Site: brandenburg
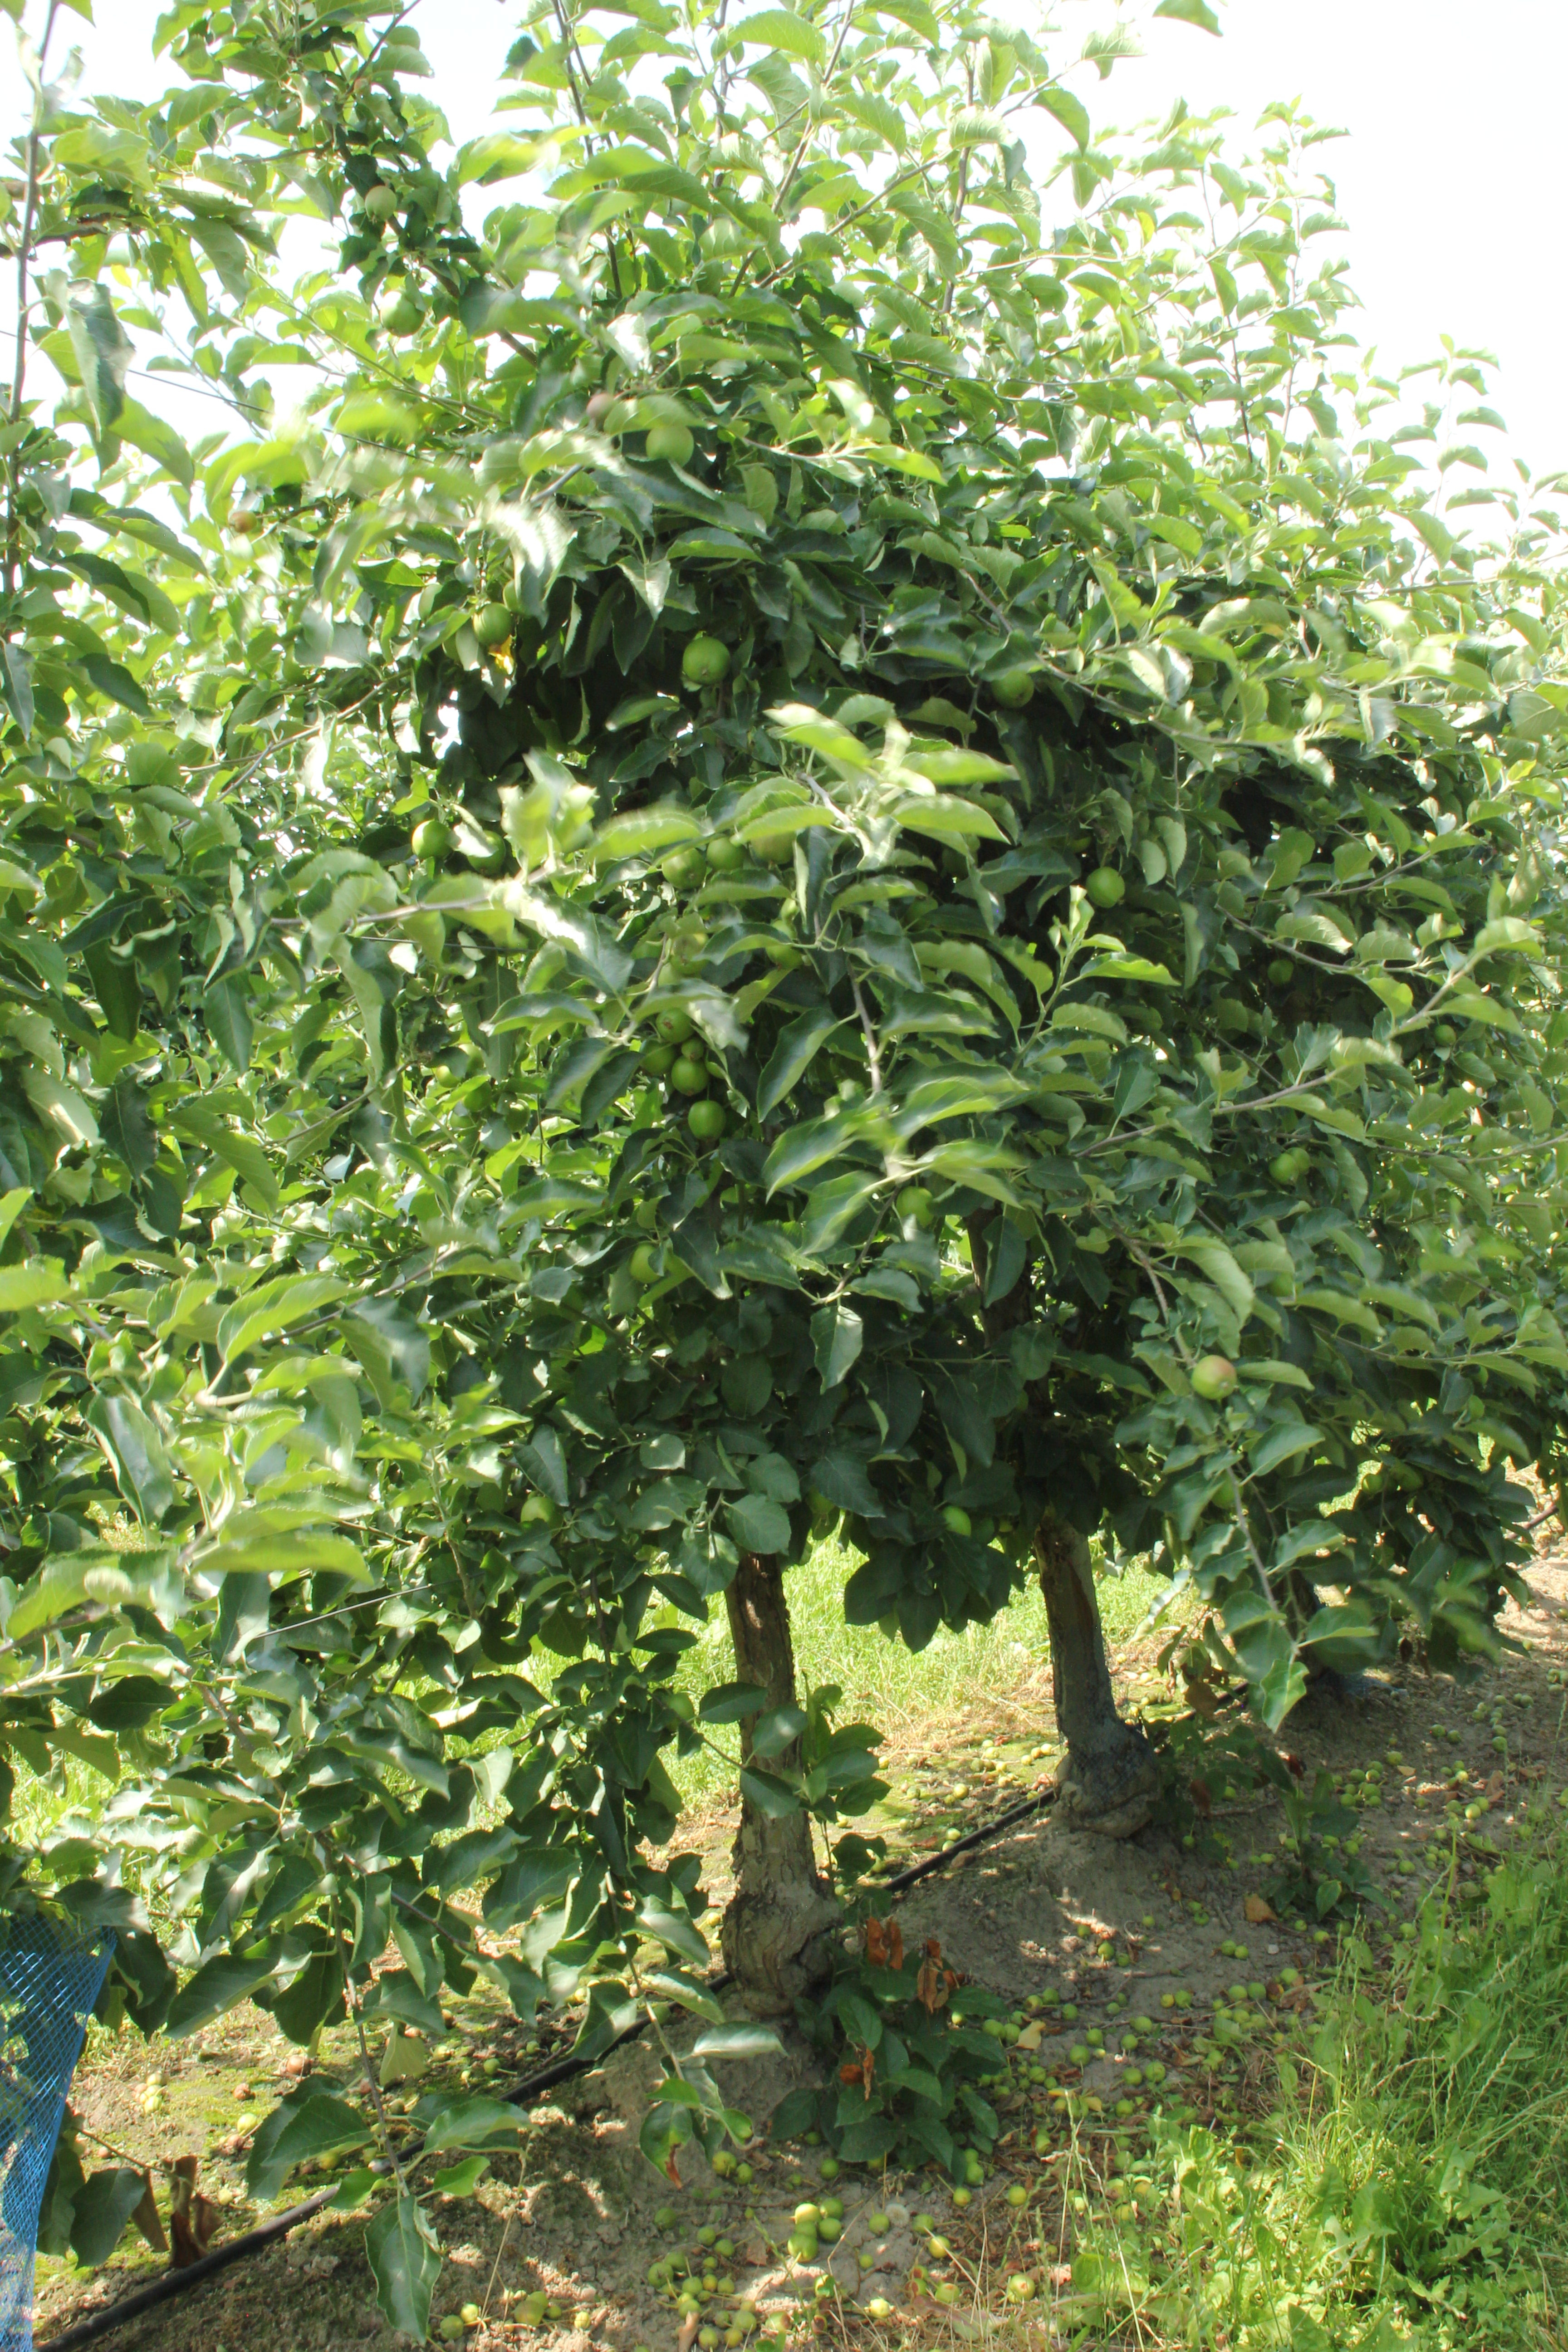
Growth stage (BBCH 74): Development of fruit